Information Age

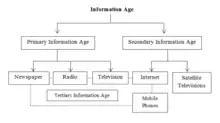
Three stages of the Information Age

The world's technological capacity to store information grew from 2.6 (optimally compressed) exabytes (EB) in 1986 to 15.8 EB in 1993; over 54.5 EB in 2000; and to 295 (optimally compressed) EB in 2007. This is the informational equivalent to less than one 730-megabyte (MB) CD-ROM per person in 1986 (539 MB per person); roughly four CD-ROM per person in 1993; twelve CD-ROM per person in the year 2000; and almost sixty-one CD-ROM per person in 2007. It is estimated that the world's capacity to store information has reached 5 zettabytes in 2014, the informational equivalent of 4,500 stacks of printed books from the earth to the sun.